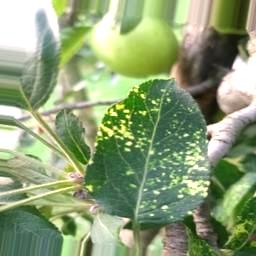
Label: Apple_Mosaic